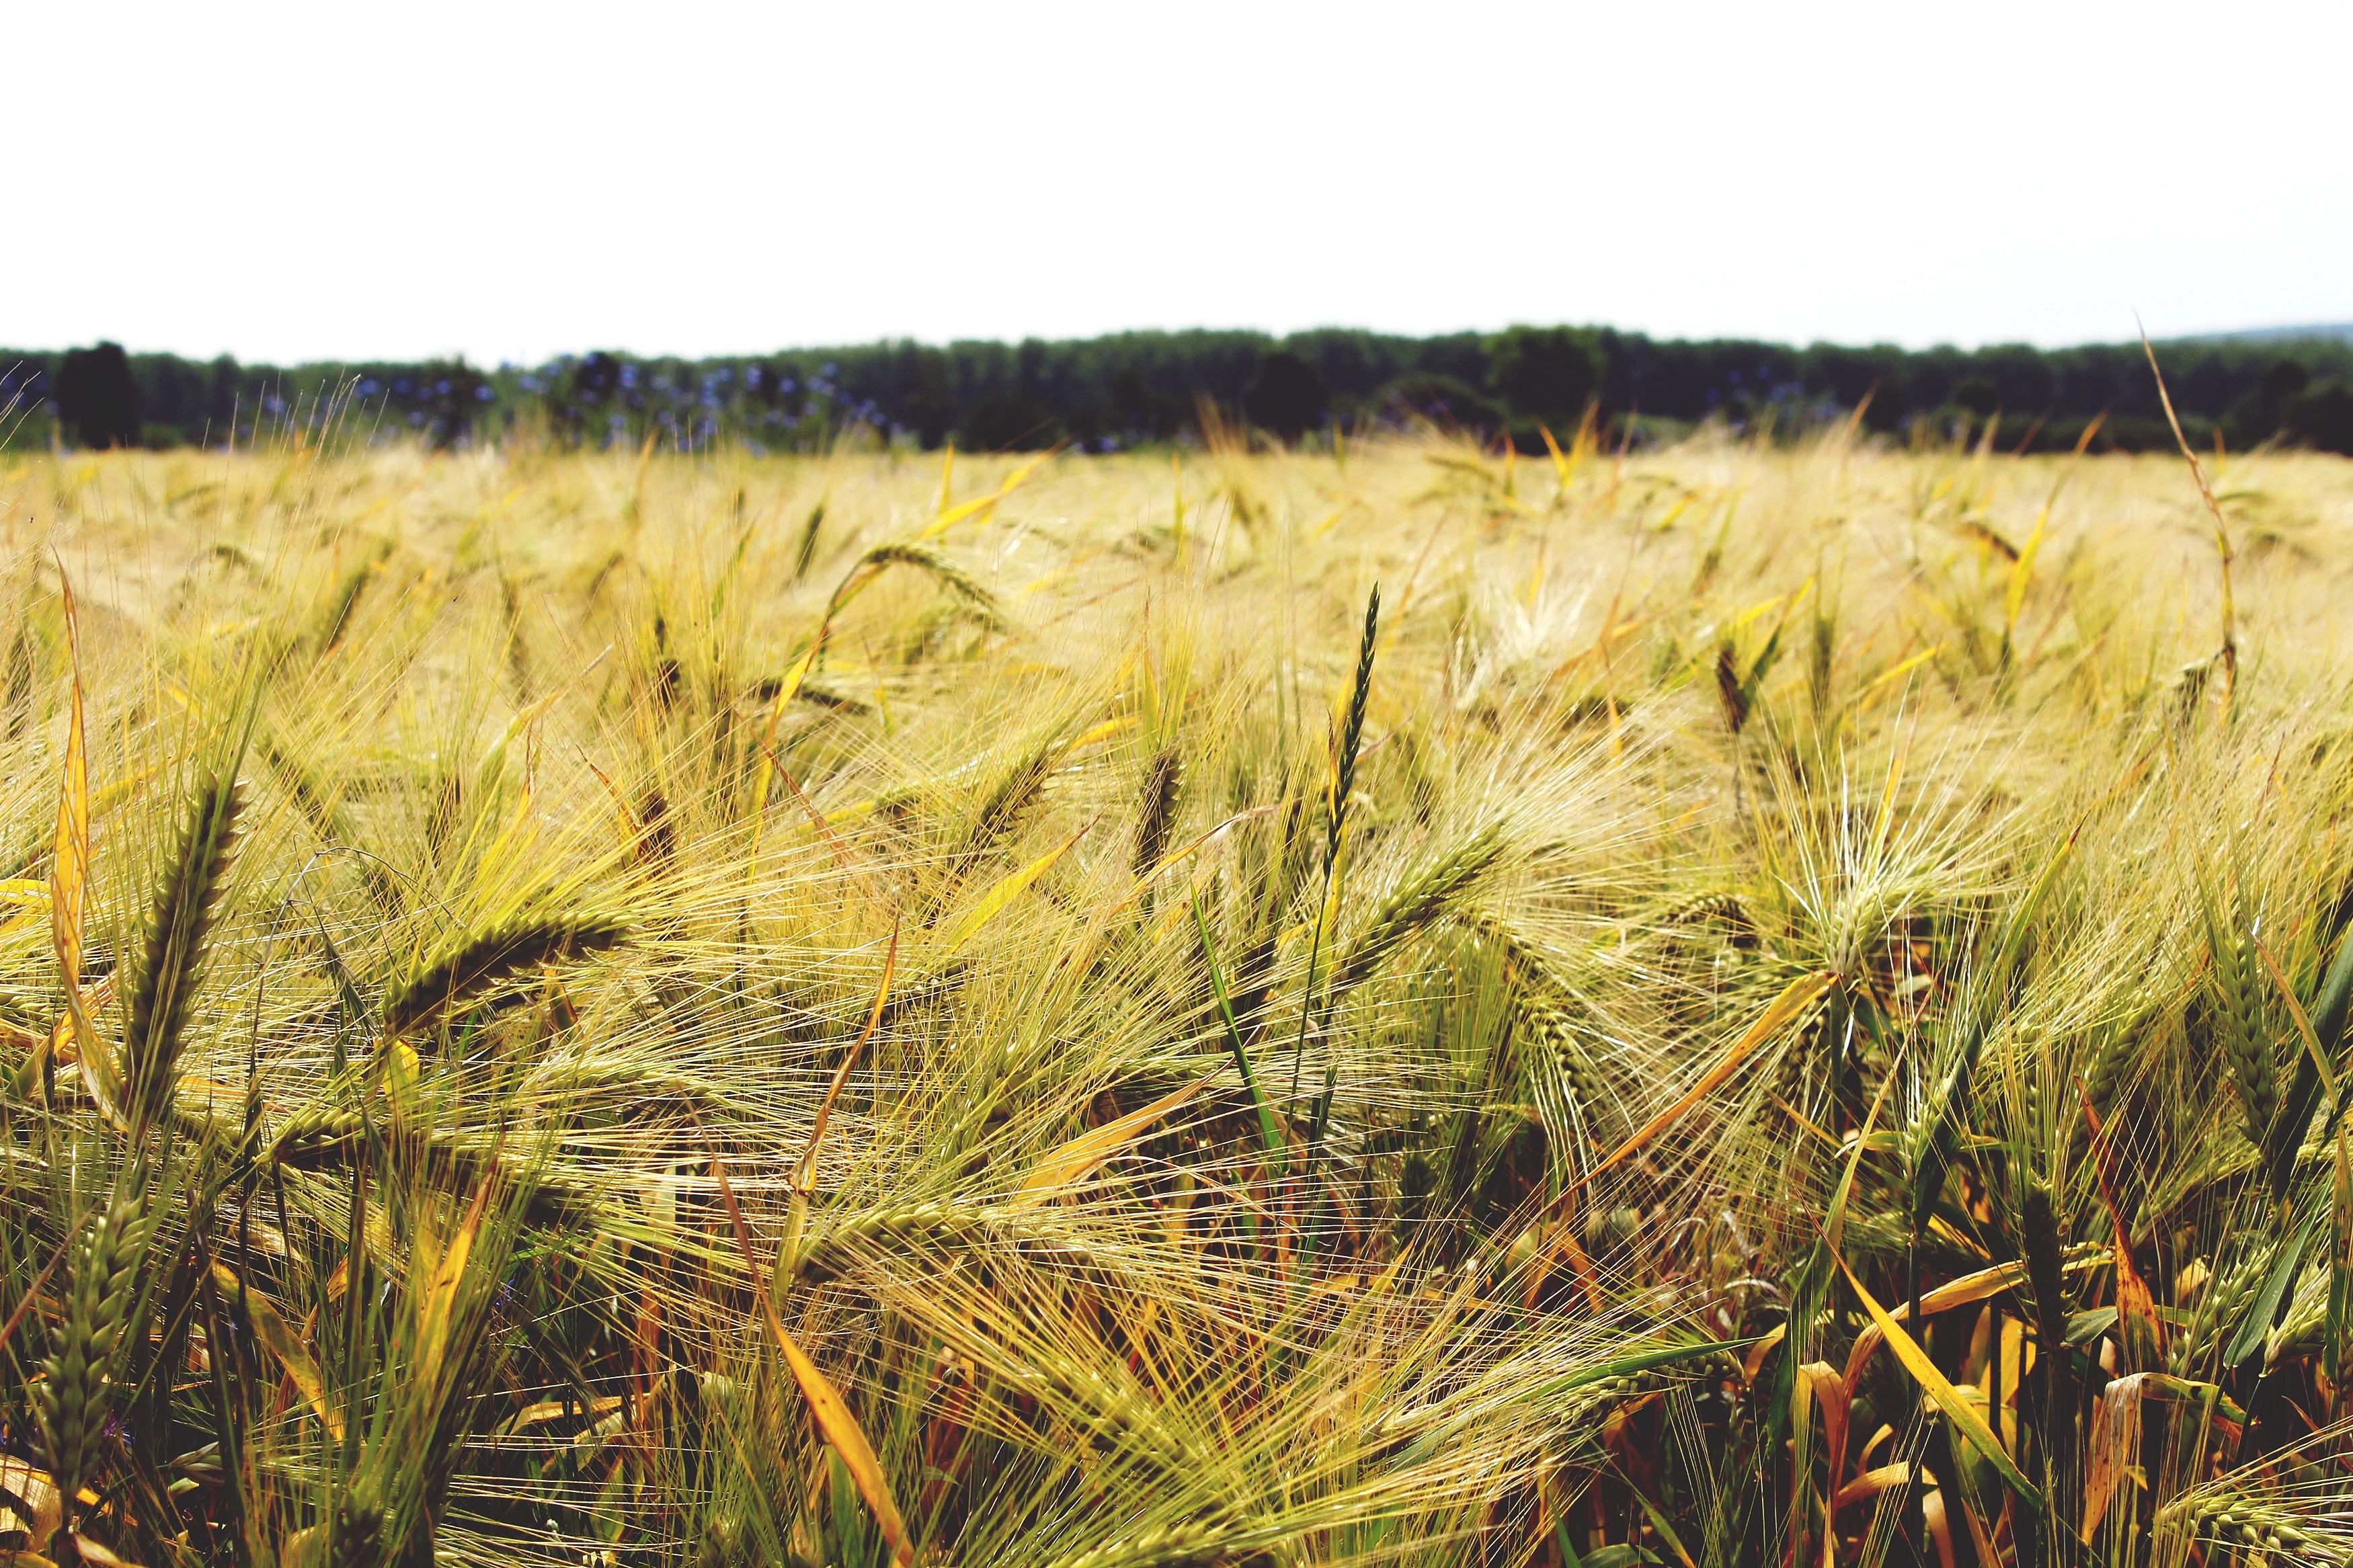
nature, grass, plant, field, barley, wheat, grain, prairie, food, crop, soil, agriculture, cereal, gold, nutrition, grassland, rye, cornfield, cereals, mood, of course, flowering plant, commodity, barley field, nourishing barley, triticale, gersten, hordeum, grass family, land plant, food grain